Vernonia Municipal Airport

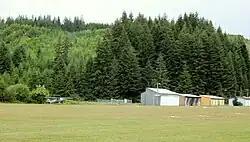
Grass runway, planes, and hangars

Vernonia Municipal Airport is a city-owned, public-use airport located two nautical miles (3.7 km) west of the central business district of Vernonia, Oregon.